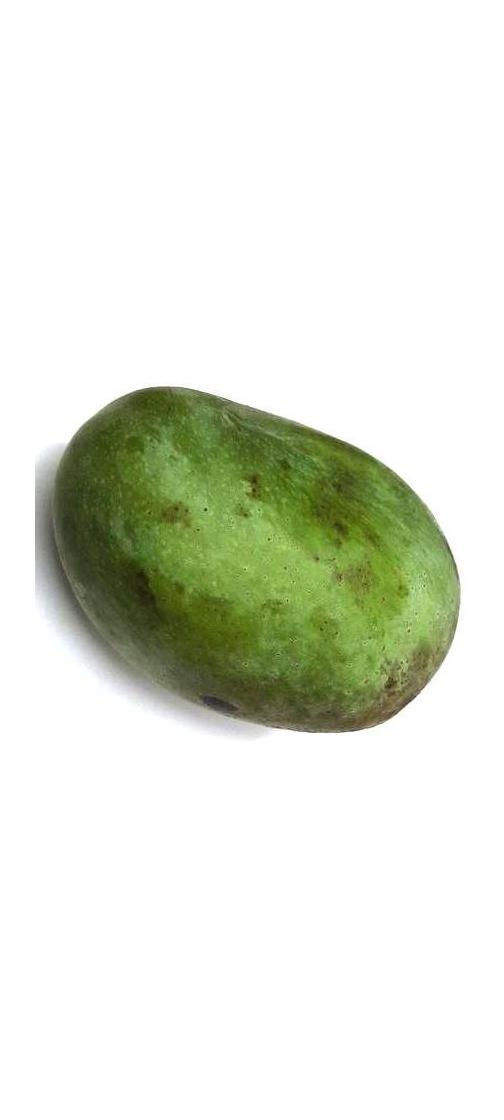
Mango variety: Fazli Classic